All for Love (2012 film)

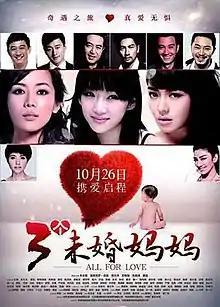

All for Love is a 2012 Chinese romantic comedy film directed by Jiang Ping and written by Zhu Ping and Xu Yiwen, starring Ariel Aisin-Gioro, Che Yongli, Alec Su, and Ju Wenpei. "All For Love" was released in China on 26 October 2012.